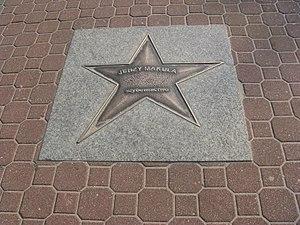
Jerzy Makula, né 29 septembre 1952 à Ruda Śląska est un Polonais champion de voltige aérienne en planeur.